Tamils

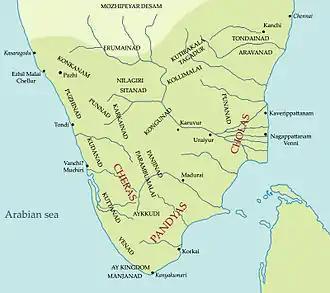
Tamilakam during Sangam period

The Sangam period lasted from 3rd century BCE to 3rd century CE with the main source of history during the period coming from the various Sangam literature. Ancient Tamilakam was ruled by a triumvirate of monarchical states, Cheras, Cholas and Pandyas. These kings are referred to as "Vāṉpukaḻ Mūvar" (Three glorified by heaven) in the Sangam literature. The Cheras controlled the western part of Tamilkam, the Pandyas controlled the south, and the Cholas had their base in the Kaveri delta. They are mentioned in the inscriptions from the Mauryan Empire dated to third century BCE. Kalinga inscriptions from the second century BCE refers to a confederacy of the Tamil kingdoms. The three kings called "Vendhar" ruled over several hill tribes headed by the "Velir" chiefs and settlements headed by clan chiefs called "Kizhar". The rulers of smaller territories were referred to as "Kurunilamannar", with "Purananuru" mentioning the names of many such chieftains.